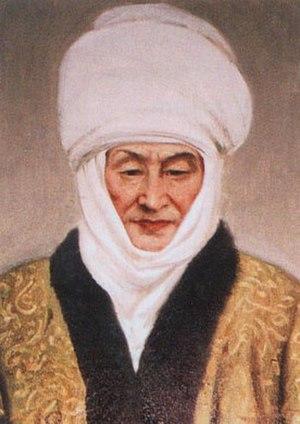
Kurmanjan Datka, aussi connue comme « la Tsarine de l'Alaï » ou « la Reine du Sud », est une dirigeante de l'actuel Kirghizistan qui a accepté sous la contrainte l'annexion de cette région par l'Empire russe en 1876.